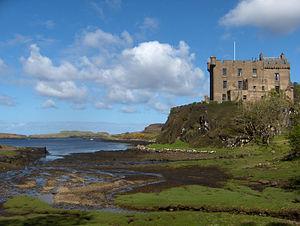
Le château de Dunvegan est le fief du clan MacLeod depuis le XIIIᵉ siècle. Il a été construit sur la côte ouest de l'île de Skye en Écosse, près du village de Dunvegan. La partie la plus basse du château a été construite directement dans la roche. Il est ouvert au public depuis 1933. À cette époque la visite n'était que de deux jours par semaine. Aujourd'hui il est devenu un château touristique sur l'histoire du clan.
L'île de Skye, en écossais An t-Eilean Sgitheanach, est l'île la plus vaste et la plus au nord de l'archipel des Hébrides intérieures en Écosse. Elle se situe dans les mers intérieures de la côte ouest de l'Écosse. Elle est bordée plus précisément par la mer des Hébrides au sud, The Little Minch à l'ouest et The Minch au nord. L'île fait partie du Council area de Highland.